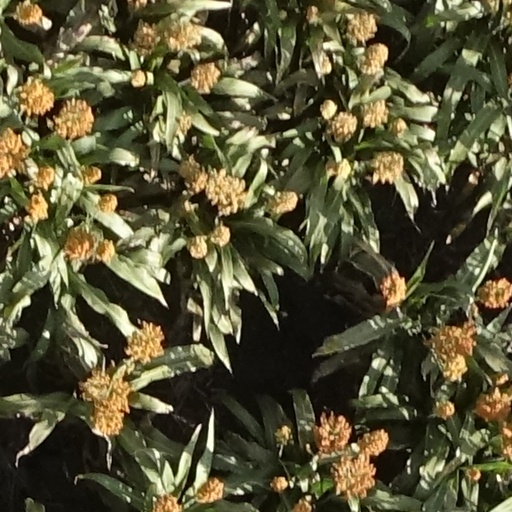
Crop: sorghum